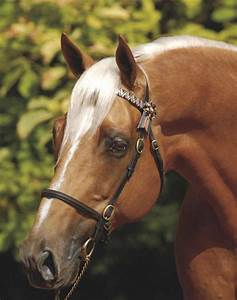
Label: horse